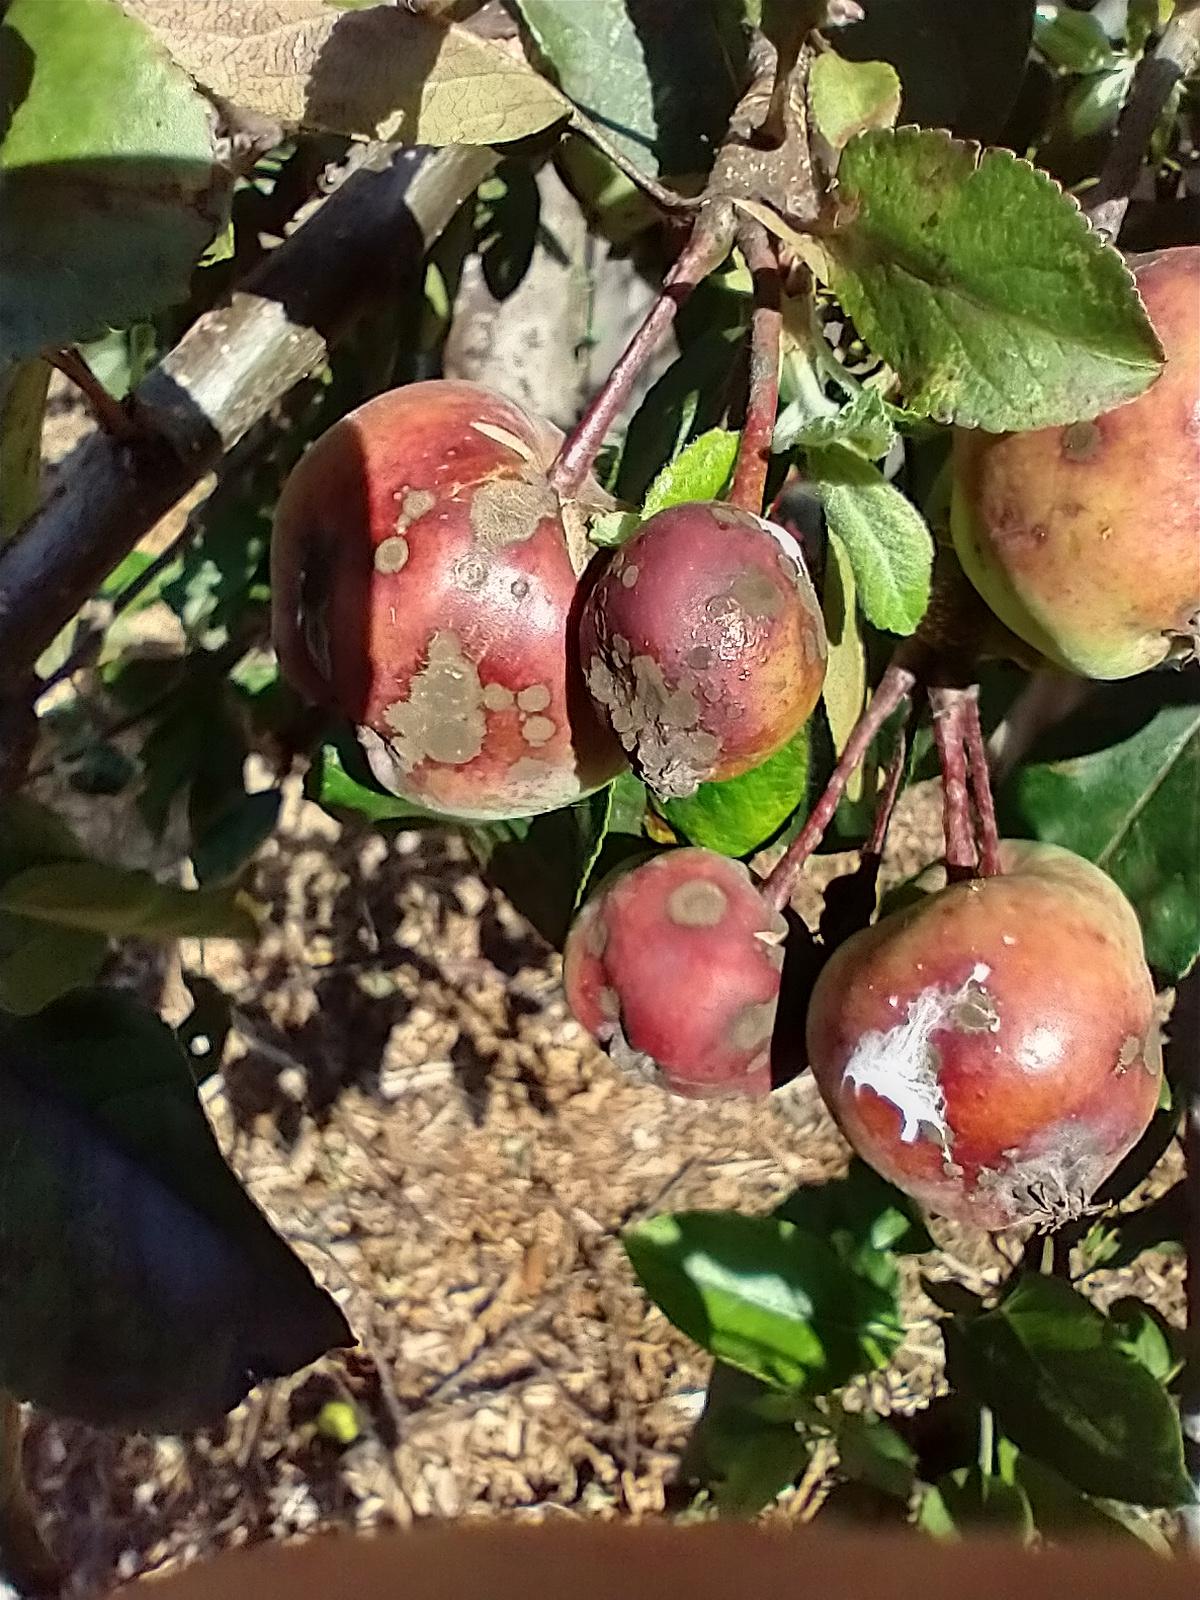
Plant: Apple
Disease: apple scab